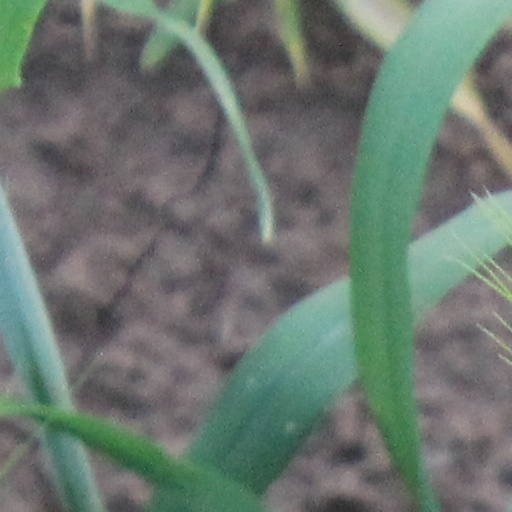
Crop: wheat